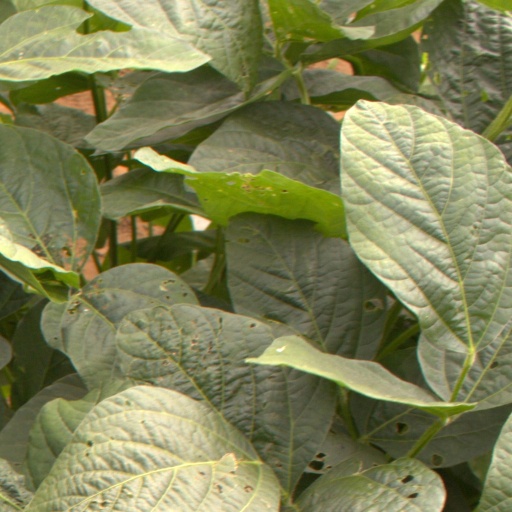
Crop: soybean